St Martin-in-the-Fields

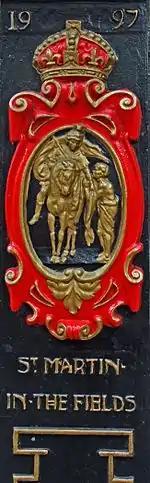
Lamp post detail

A survey of 1710 found that the walls and roof were in a state of decay. In 1720, Parliament passed an act of Parliament, the (6 Geo. 1. c. "32" ) for the rebuilding of the church allowing for a sum of up to £22,000, to be raised by a rate on the parishioners. A temporary church was erected partly on the churchyard and partly on ground in Lancaster Court. Advertisements were placed in the newspapers that bodies and monuments of those buried in the church or churchyard could be taken away for reinterment by relatives.